Alindao

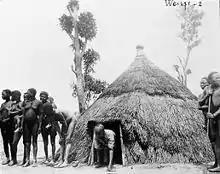
A hut in Alindao in 1924.

In 1912, the leader of the Banda-Ngbugu people in Alindao, Aju, swore allegiance to the French colonisers. However, he led a local revolt in 1925 and was captured and executed the following year.